Russia–United States relations

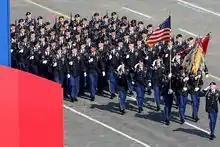
An element of the 18th Infantry Regiment, representing the United States at the 2010 Victory Day military parade in Moscow.

In April 2015, CNN reported that "Russian hackers" had "penetrated sensitive parts of the White House" computers in "recent months." It was said that the FBI, the Secret Service, and other U.S. intelligence agencies categorized the attacks "among the most sophisticated attacks ever launched against U.S. government systems."